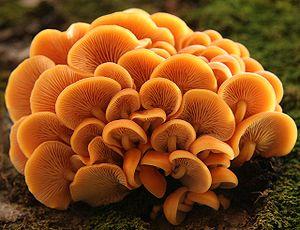
Cette page a pour objet de présenter un arbre phylogénétique des Basidiomycota, c'est-à-dire un cladogramme mettant en lumière les relations de parenté existant entre leurs différents groupes, telles que les dernières analyses reconnues les proposent. Ce n'est qu'une possibilité, et les principaux débats qui subsistent au sein de la communauté scientifique sont brièvement présentés ci-dessous, avant la bibliographie.
Flammulina velutipes est un champignon comestible de la famille des Physalacriaceae, appelé communément « collybie à pied velouté » ou désigné par son nom japonais de « enokitaké ».
Cette page présente une liste de références relatives à la botanique, à la phycologie et à la mycologie, d'ouvrages, de publications ou de sites internet reconnus par la communauté scientifique comme incontournables ou majeurs, qu'ils soient généraux ou plus ciblés. Pour les sujets comportant une liste de références trop importante, se reporter aux éventuelles sous-pages plus spécialisées via les liens proposés. Pour chaque discipline elle présente les grandes lignes historiques de la littérature et cite les auteurs ayant le plus de notoriété.
Les Physalacriaceae sont une famille de champignon basidiomycètes du Clade IV Marasmioïde de l'ordre des Agaricales. On y trouve les genres Armillaria et Flamulina, champignons à sporophores grégaires, cespiteux et fasciculés et Xerula dont le stipe est fin, élancé et profondément enterré. Les espèces du genre Physalacria sont des clavarioïdes cespiteux minuscules en forme de massue dont la tête est dégonflées.